João Maria Ferreira do Amaral

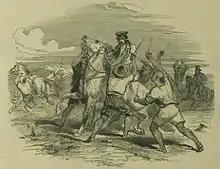
Assassination of Amaral

Ferreira do Amaral's actions enraged the Chinese residents further, he was assassinated on 22 August 1849 by a group of seven Chinese men led by Shen Zhiliang, who knocked him off his horse and cut off his head. This was the trigger for the Passaleão incident.